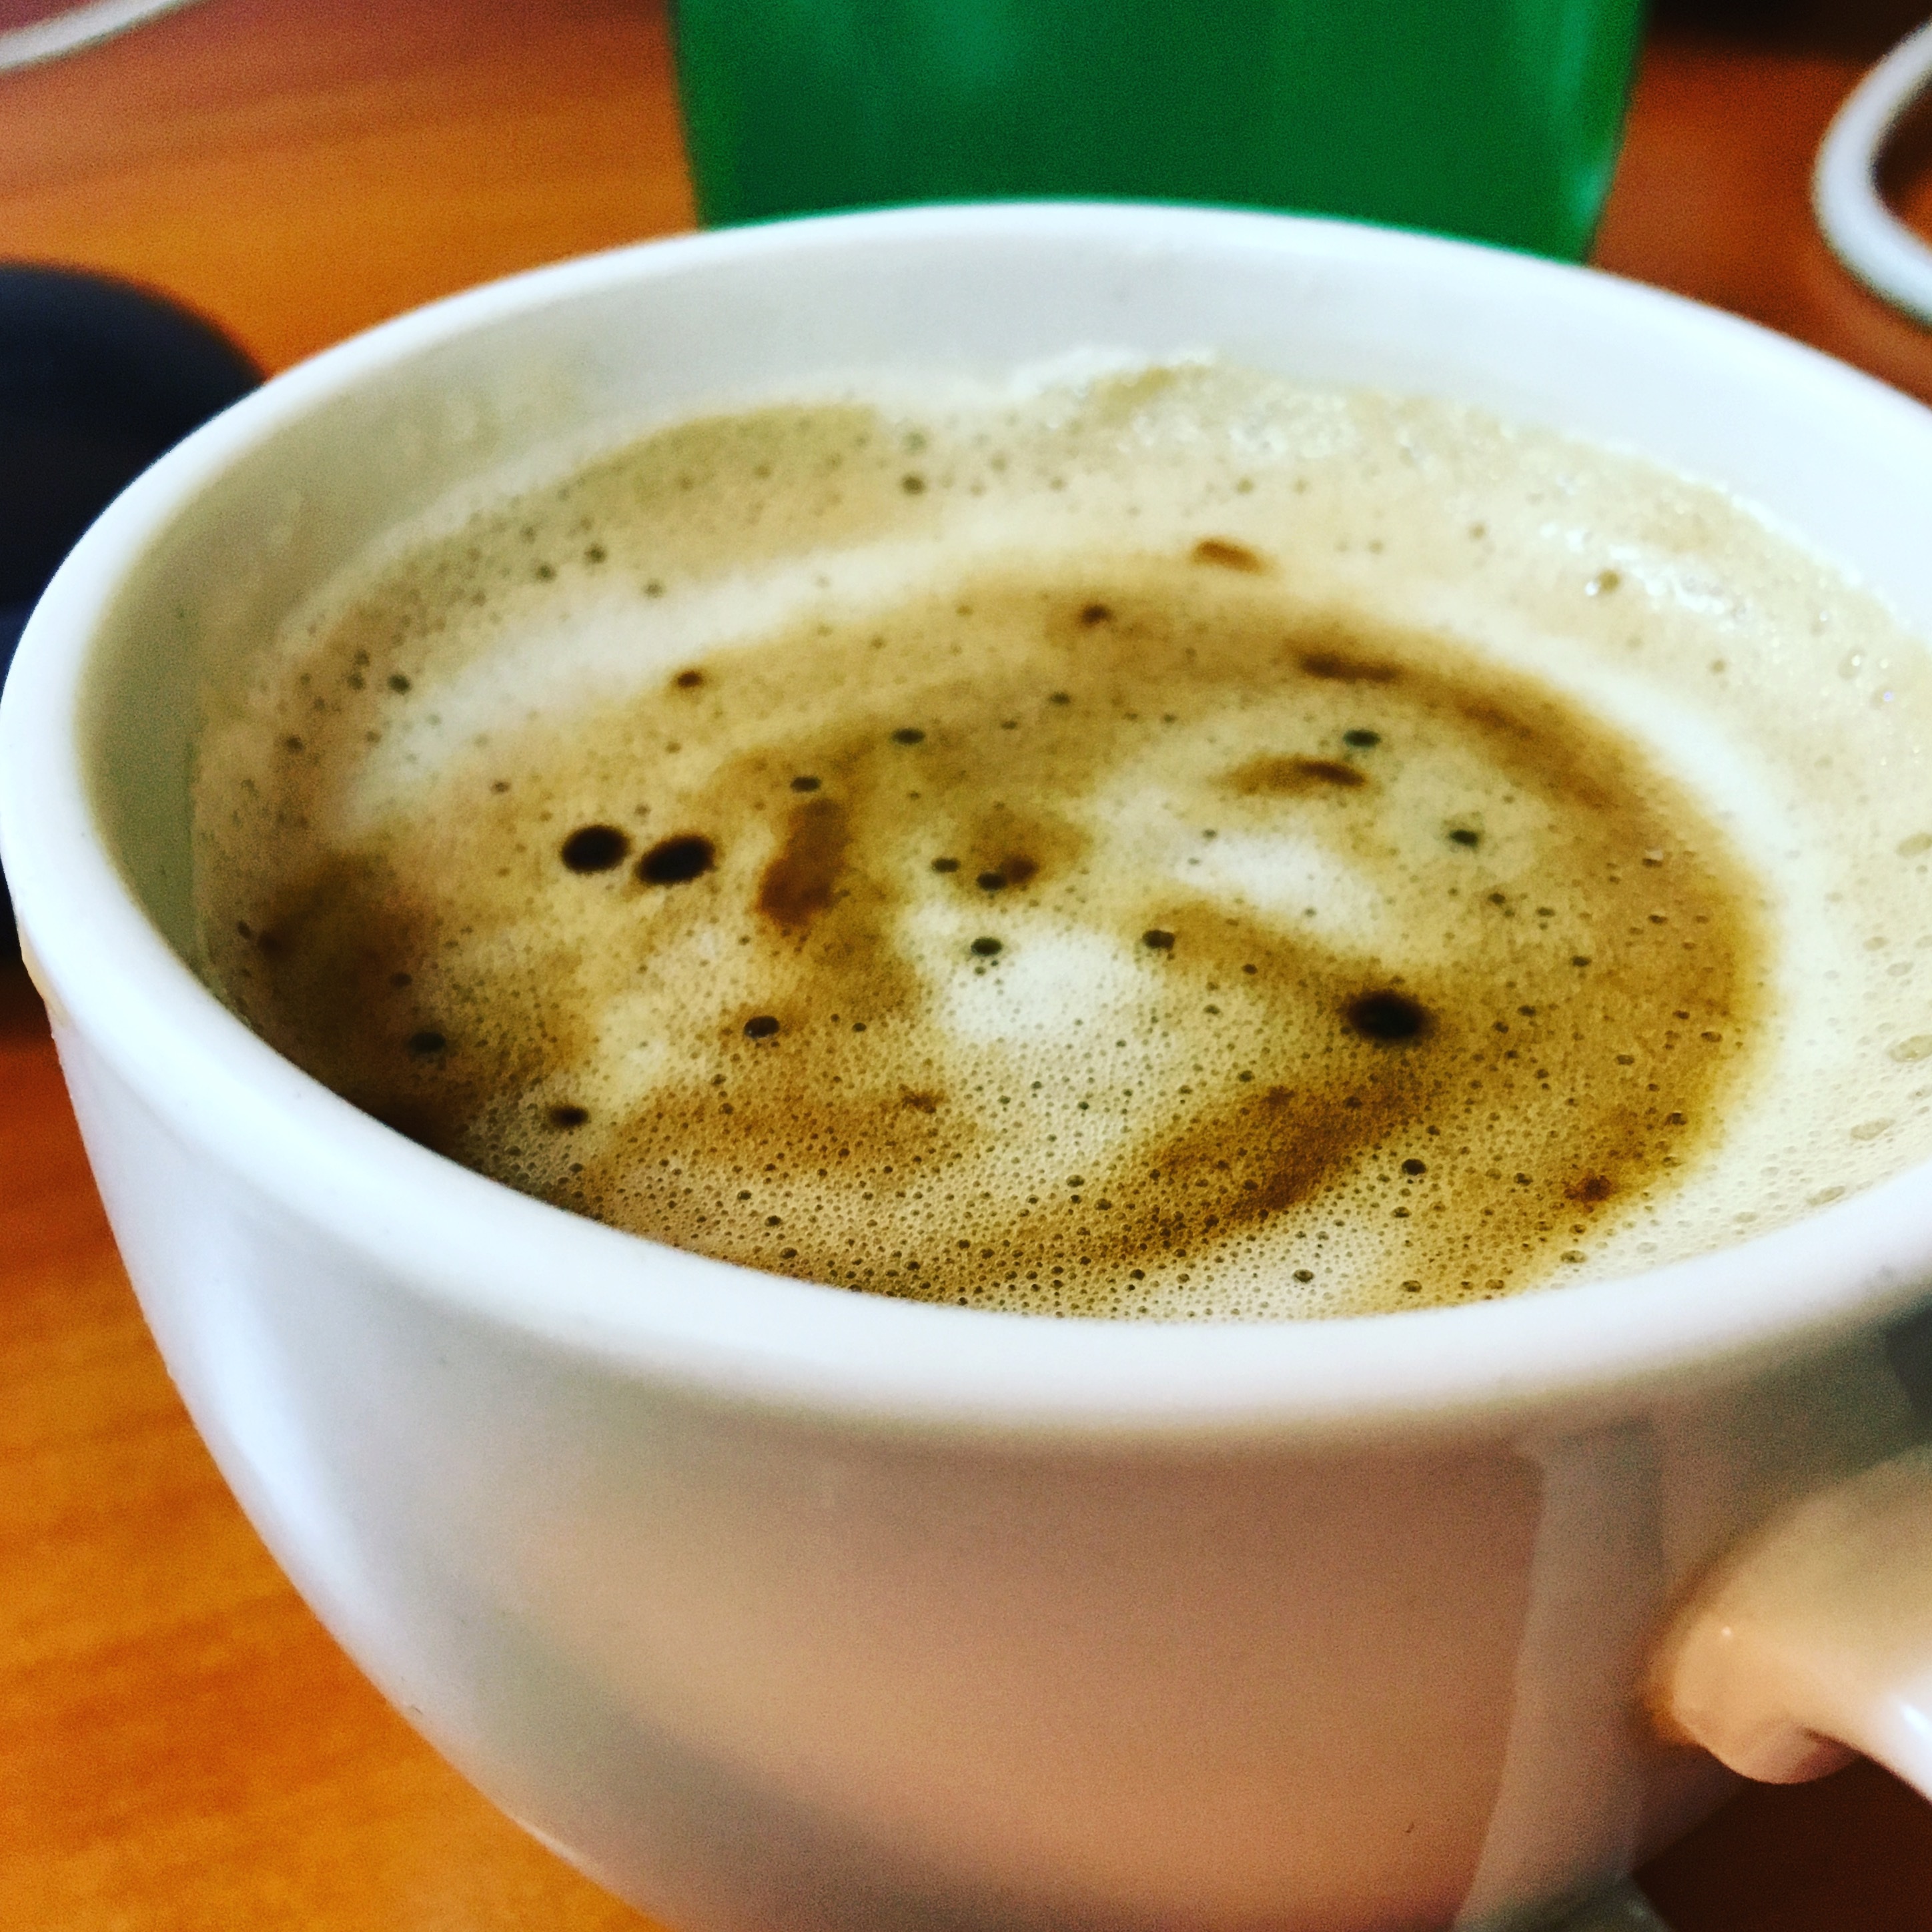
coffee, latte, dish, food, produce, drink, flat white, caf au lait, caff macchiato, salep, atole